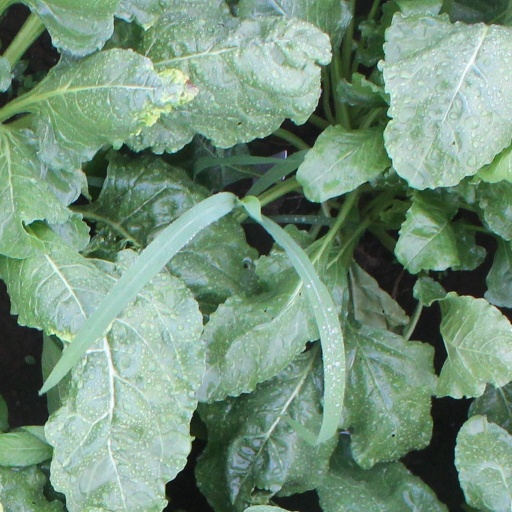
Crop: sugar beet